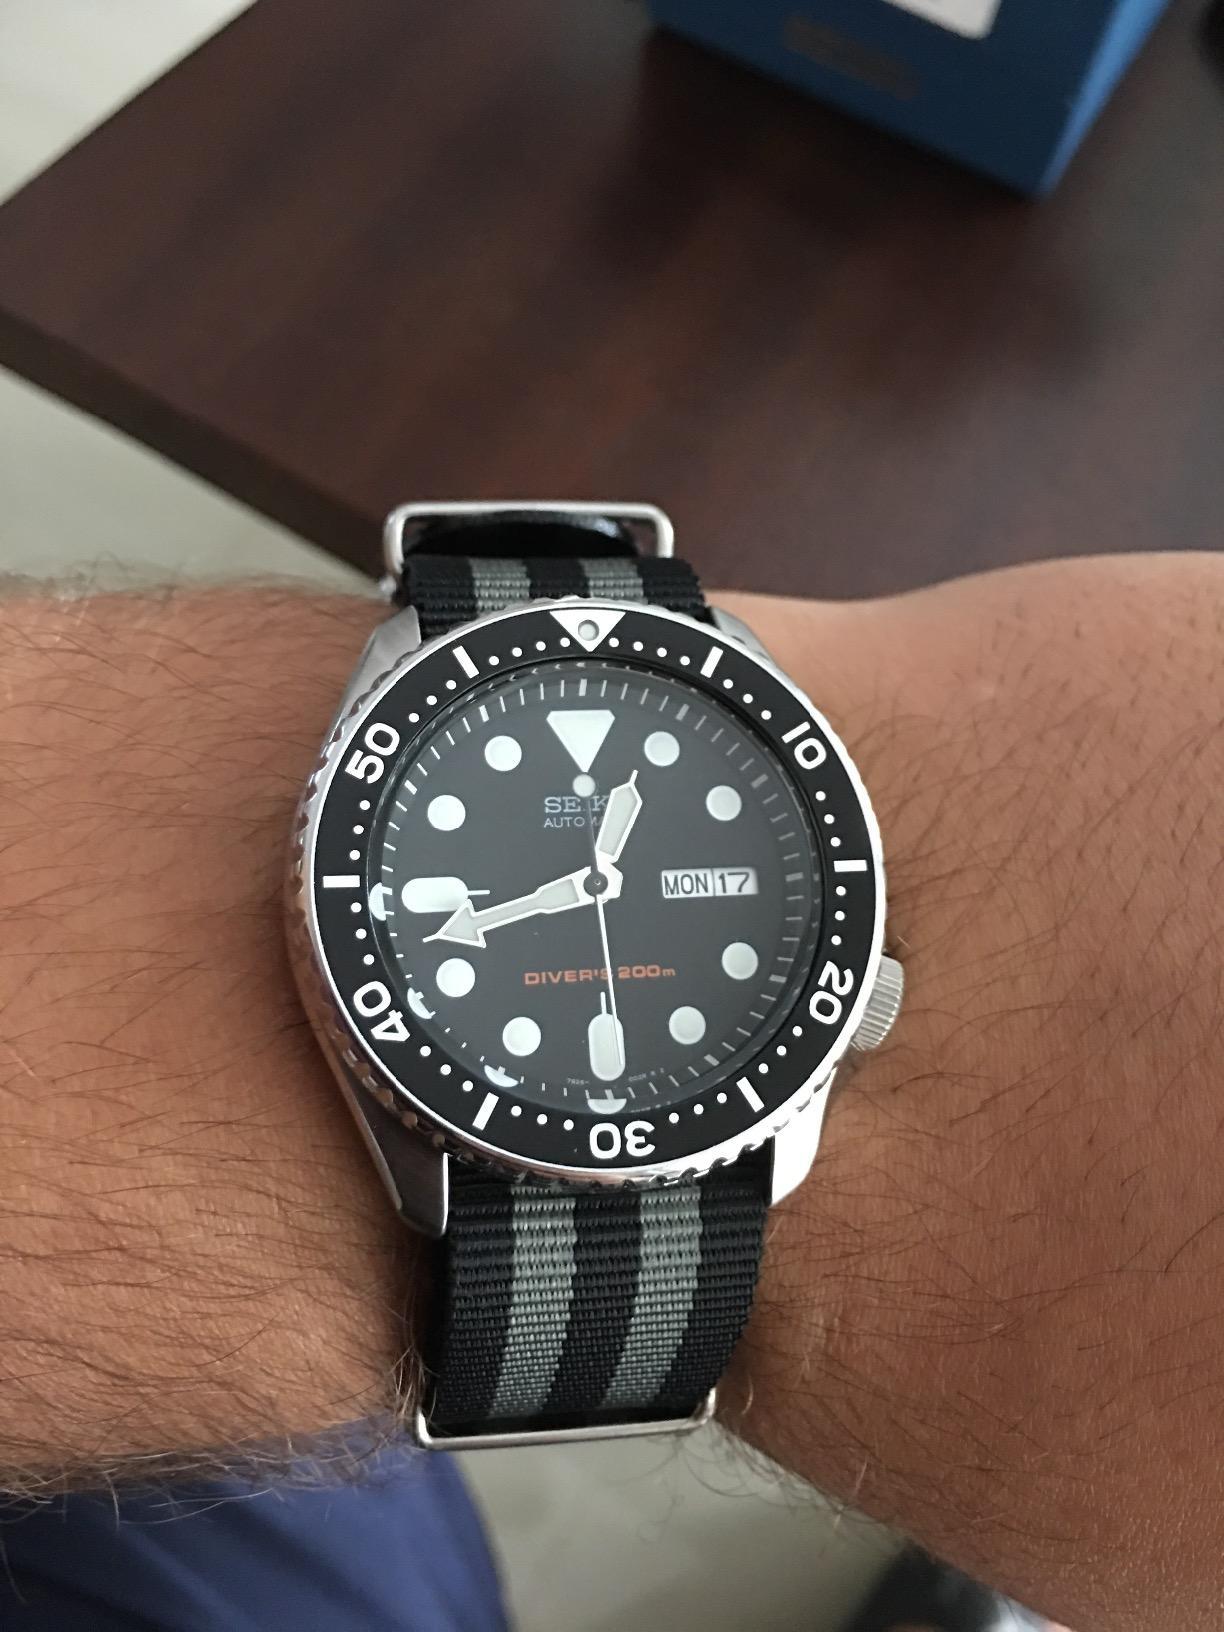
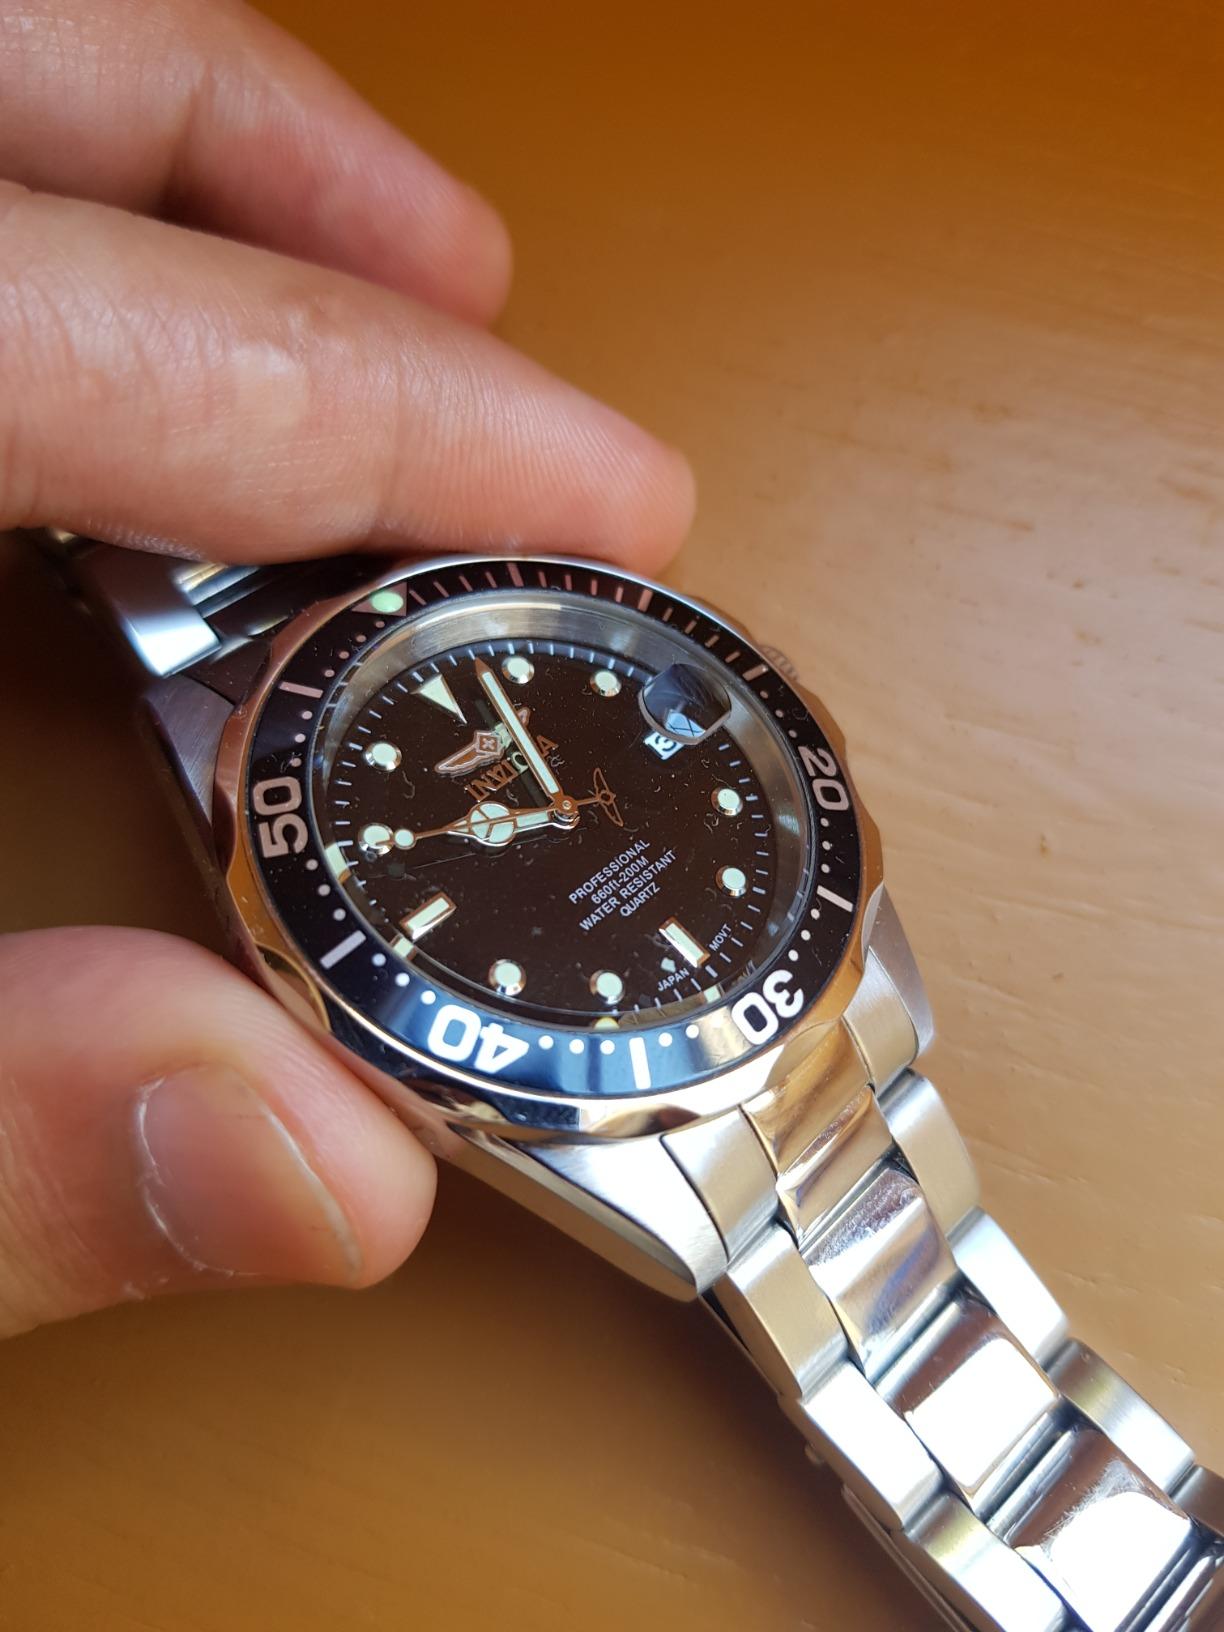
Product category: accessories_watch
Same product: no